Elixabete Etxanobe

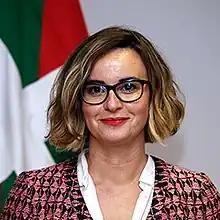
Etxanobe in 2020

Elixabete Etxanobe Landajuela (born in 1978 in Otxandio) is a Spanish lawyer and politician from the Basque Country affiliated with the Basque Nationalist Party. Since 2023, she serves as the General Deputy (President) of the Foral Council of Bizkaia (Government of Biscay). She is the first woman to hold the position. She previously held various second rank positions in the Basque Government under president Iñigo Urkullu (2013-2021), and joined the Foral Council of Bizkaia in 2021 under General Deputy Unai Rementeria, serving as foral deputy of Public Administration and Institutional Relations until 2023.